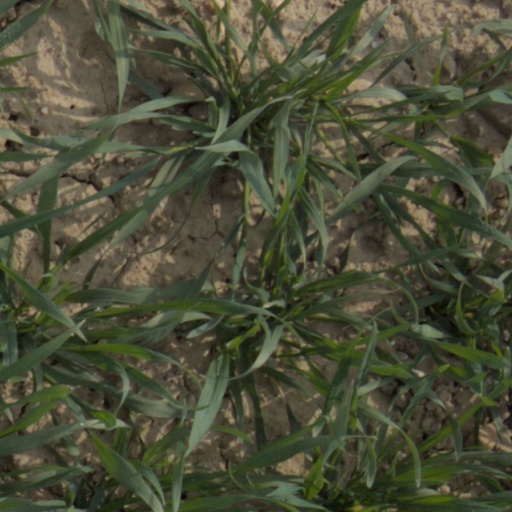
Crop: wheat